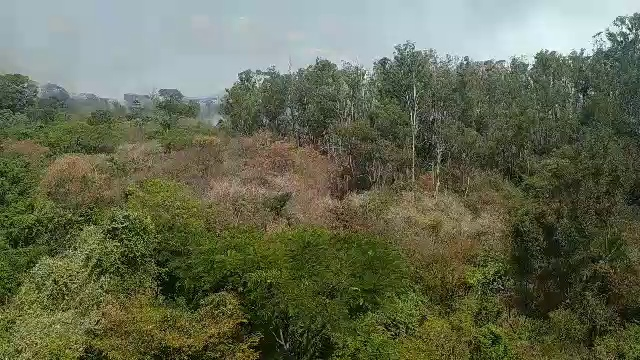
Fire: no
Smoke: yes